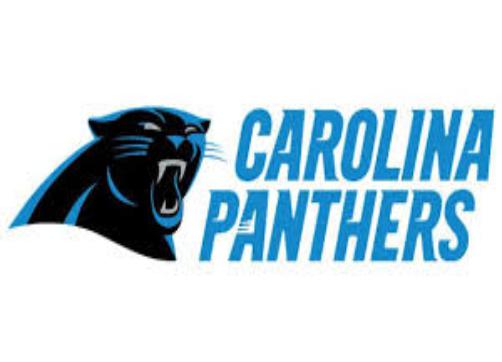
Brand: Carolina-2
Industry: Others